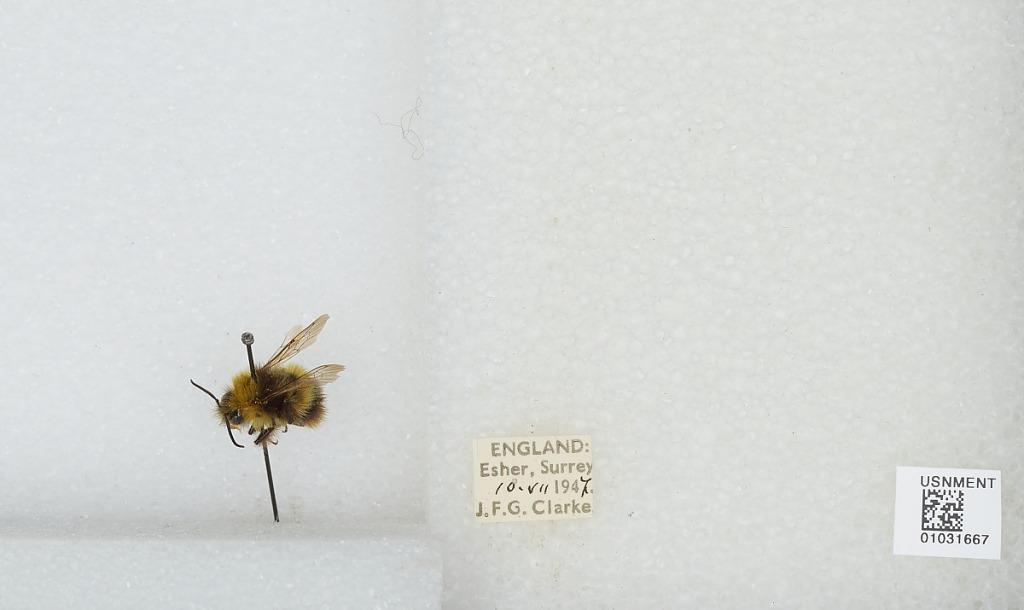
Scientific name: Bombus (Pyrobombus) pratorum (Linnaeus)
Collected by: J. Clarke
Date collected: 1947-7-10
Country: United Kingdom
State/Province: England
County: Surrey
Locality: Esher
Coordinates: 51.3691, -0.365